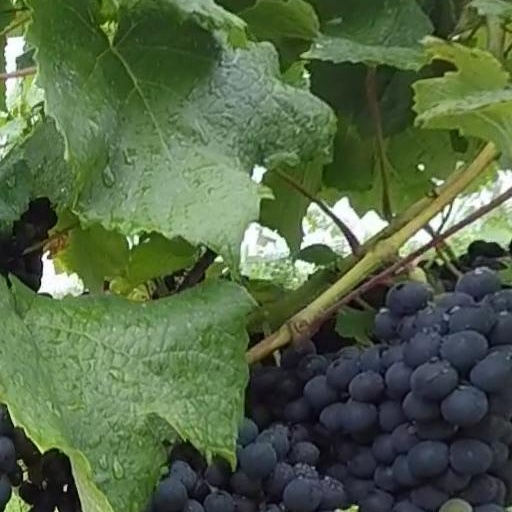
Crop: grape